Akyaka, Ula

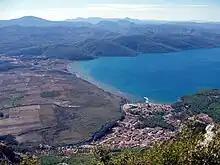
Akyaka general view

Akyaka is a neighbourhood of the municipality and district of Ula, Muğla Province, Turkey. Its population is 3,147 (2022). Before the 2013 reorganisation, it was a town ("belde"). The town is situated at the far end of the Gulf of Gökova, at the start of the fertile Gökova plain, and is a rising center for international tourism. It is the first coastal town encountered on the busy road from the province center of Muğla to the resort center of Marmaris. Nearby Sakar Pass is a paragliding spot where the road descends from an altitude of 670m to sea-level in the space of a pine-clad section of a dozen kilometers along very sharp curves. At the base of the hill is the intersection to Akyaka.